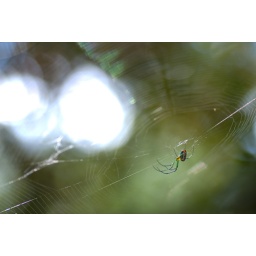
Another clear shot, though I wish I had gone in closer to minimize that giant white blob of sky.